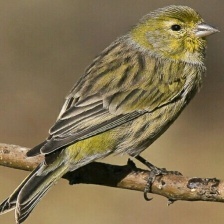
Species: CANARY
Scientific name: SERINUS CANARIA DOMESTICA